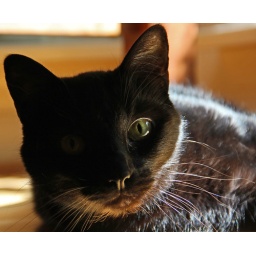
Beanie laying on the floor underneath my desk in the late afternoon light.